Robert Willis (engineer)

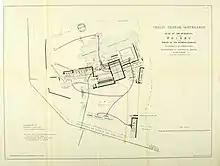
Willis's version of the 12th-Century "Waterworks Plan" showing the buildings aligned to existing structures

The last of the historical studies to appear in Willis's lifetime was the work on the monastic buildings at Canterbury. It was published in 1868, although based on examination of the buildings 20 years earlier. Christ Church Canterbury was the largest monastery in England, with around 150 monks. Monastic buildings raised a rather different set of problems from churches. While there have been changes in the way churches have been used over the centuries, the main functions continued, and the various parts of a church are easily identified. The monasteries were suppressed in the 16th century, which involved considerable destruction. What remained was adapted to new functions often with much structural change. Thus identifying the various parts of the monastic complex was an important task. For Canterbury, again, the documentation was unusually full. In particular the famous "waterworks plan" shows the system of pipes and cisterns installed in the 12th century. But equally important for the historian, it also shows the buildings that existed at the time. Willis reproduces a 17th-Century engraving of the plan, and also his own version which aligns the plan to the positions of known existing structures. He shows his usual skill in explicating the various stages of the buildings he examines, but also pays more attention to aspects of everyday life. For example in discussing the building known as the necessarium, i.e. latrine, he cites the instructions give by Archbishop Lanfrance to the watchman to examine all the sedilia at night in case any of the monks have fallen asleep. Willis suggests that this might have been the origin of the other name for this facility, the "Third Dormitory".